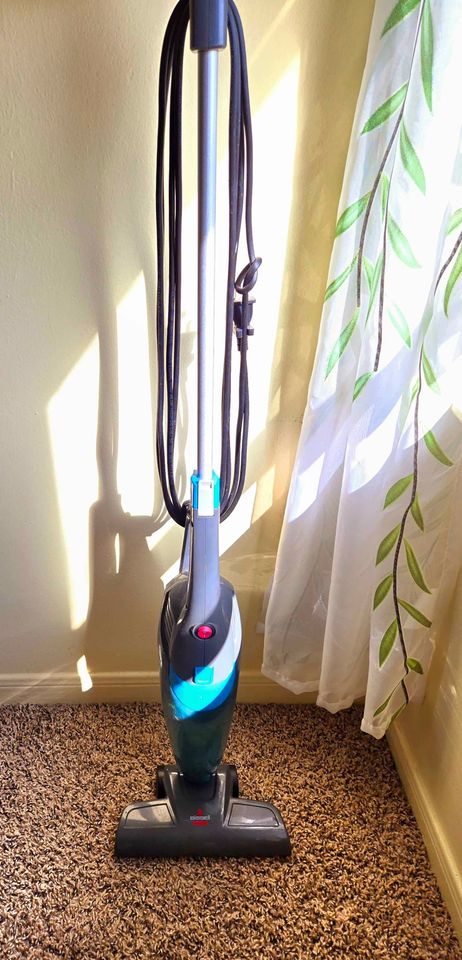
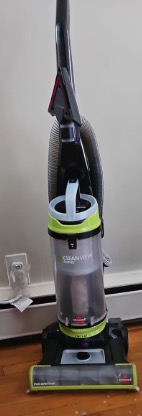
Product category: items_vacuum
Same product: no